Emilie Louise Flöge

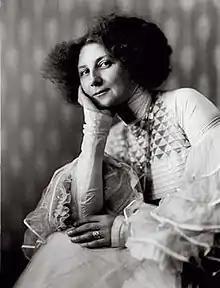
Flöge, studio of Madame D'Ora-Benda, 1909

Emilie Louise Flöge (30 August 1874 – 26 May 1952) was an Austrian fashion designer and businesswoman. She was the life companion of the painter Gustav Klimt.